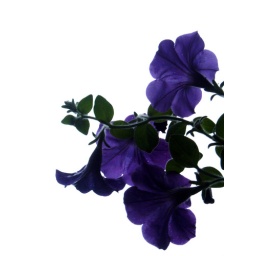
Some flowers in one of my hanging baskets during the rain